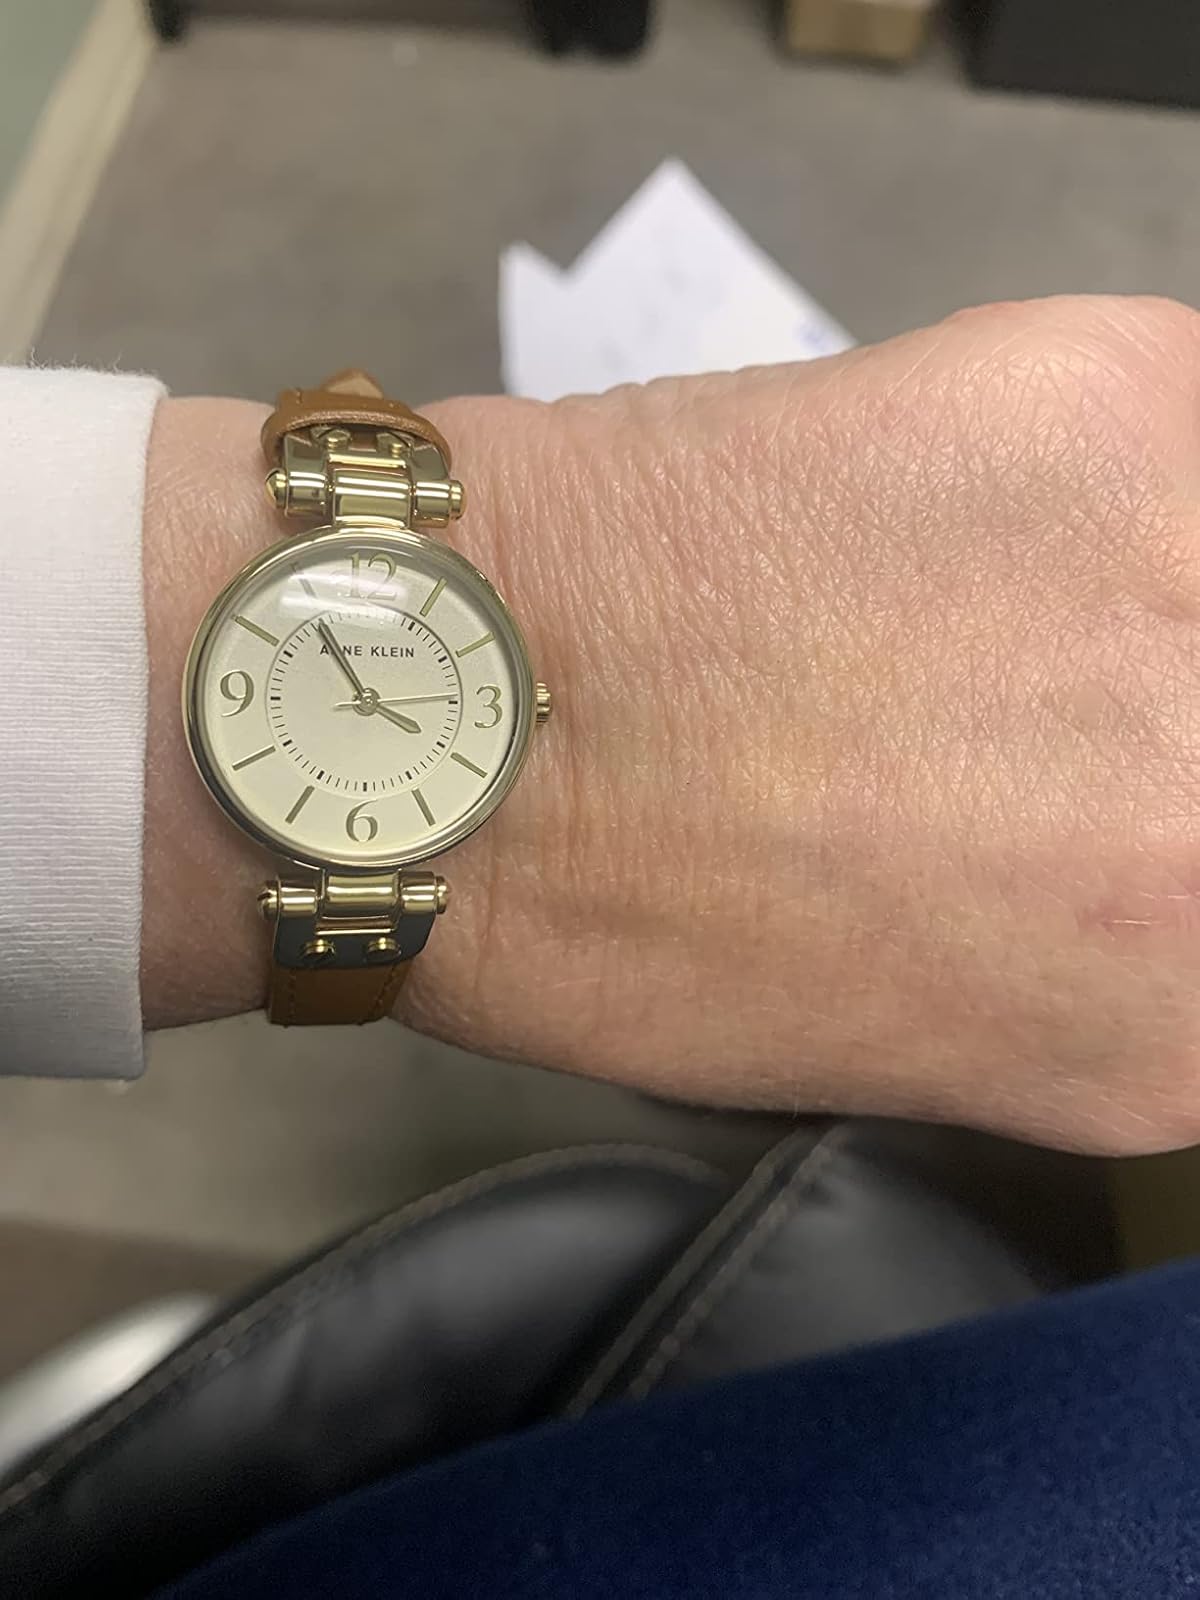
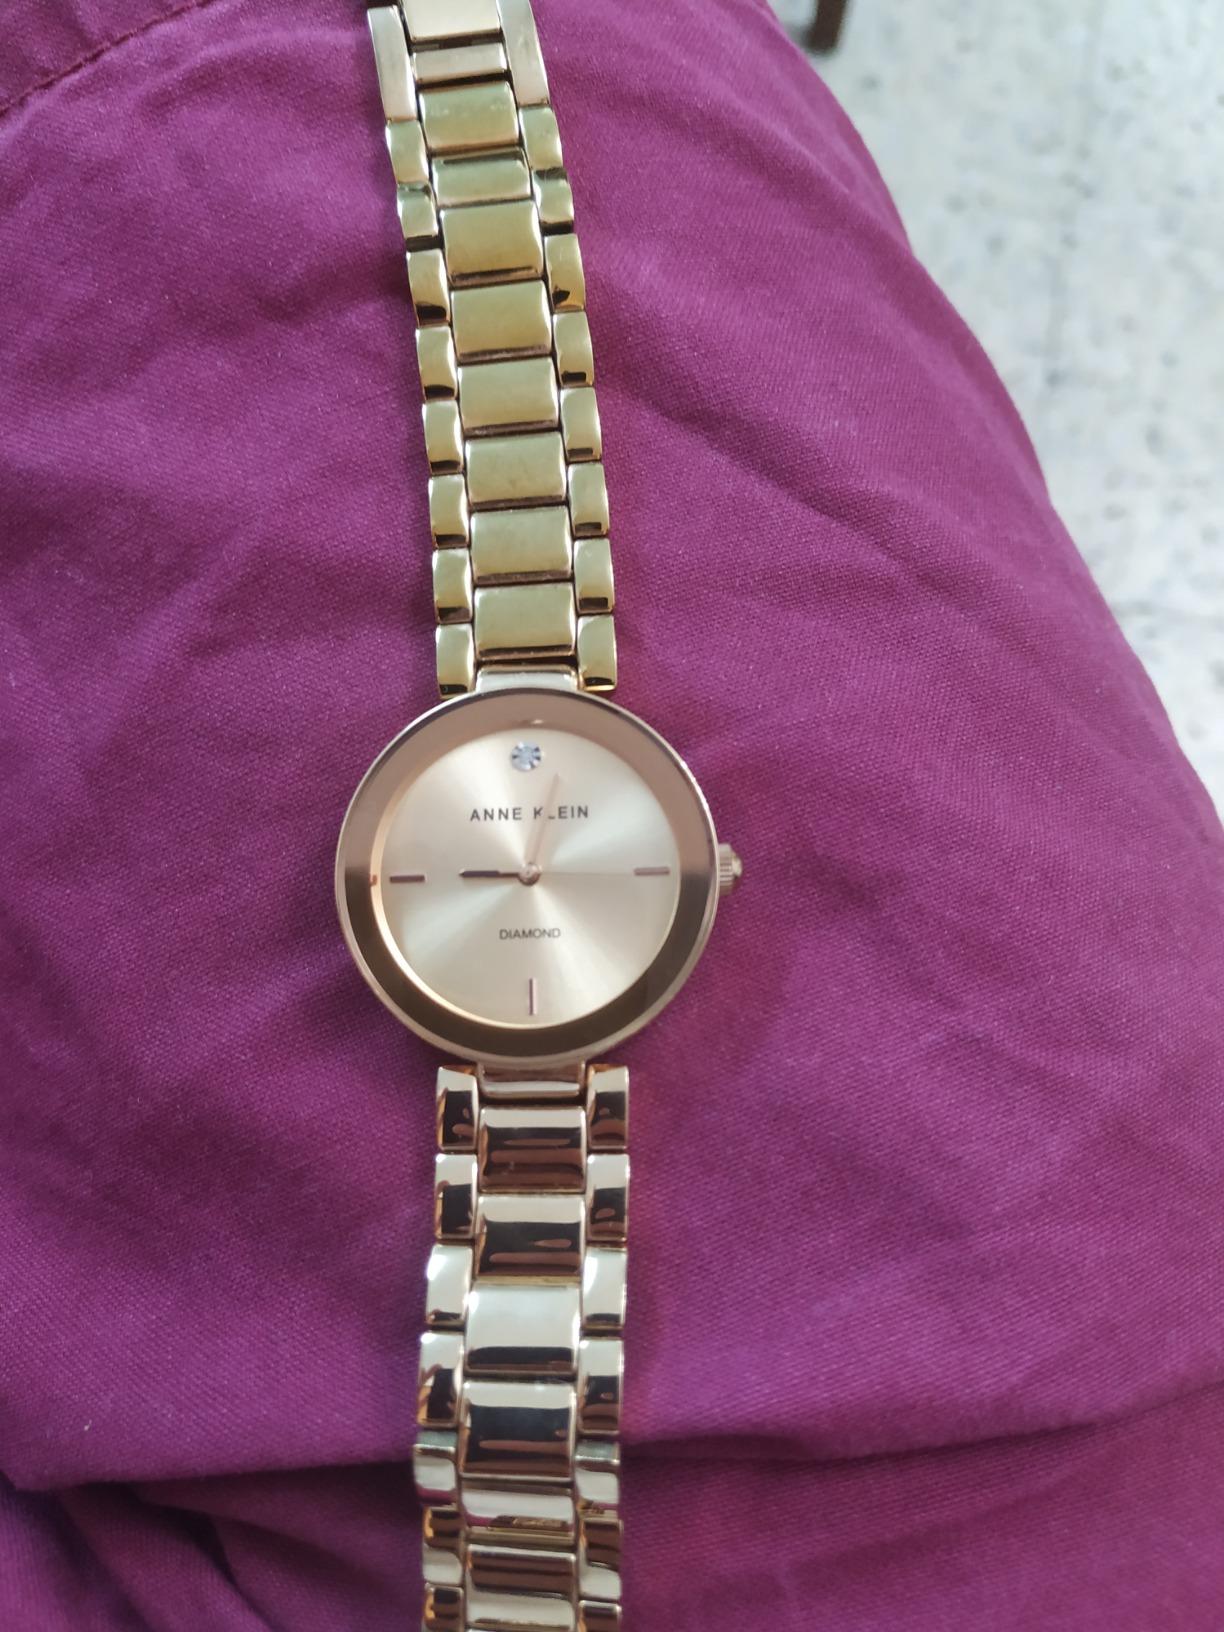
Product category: accessories_watch
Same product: no